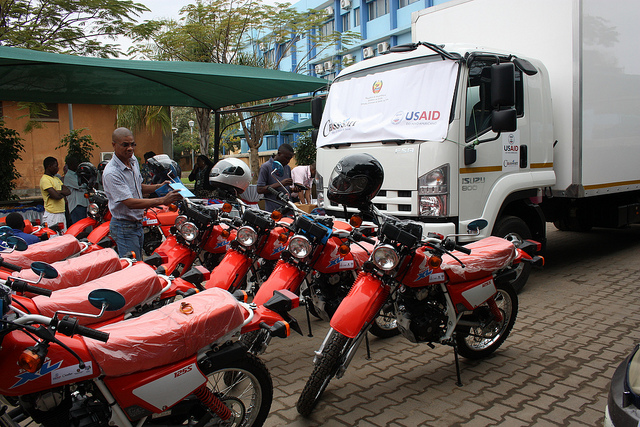
A group of parked red motorcycles with a white "US AID" truck behind them.

Two rows of identical motorcycles in front of a US Aid truck.